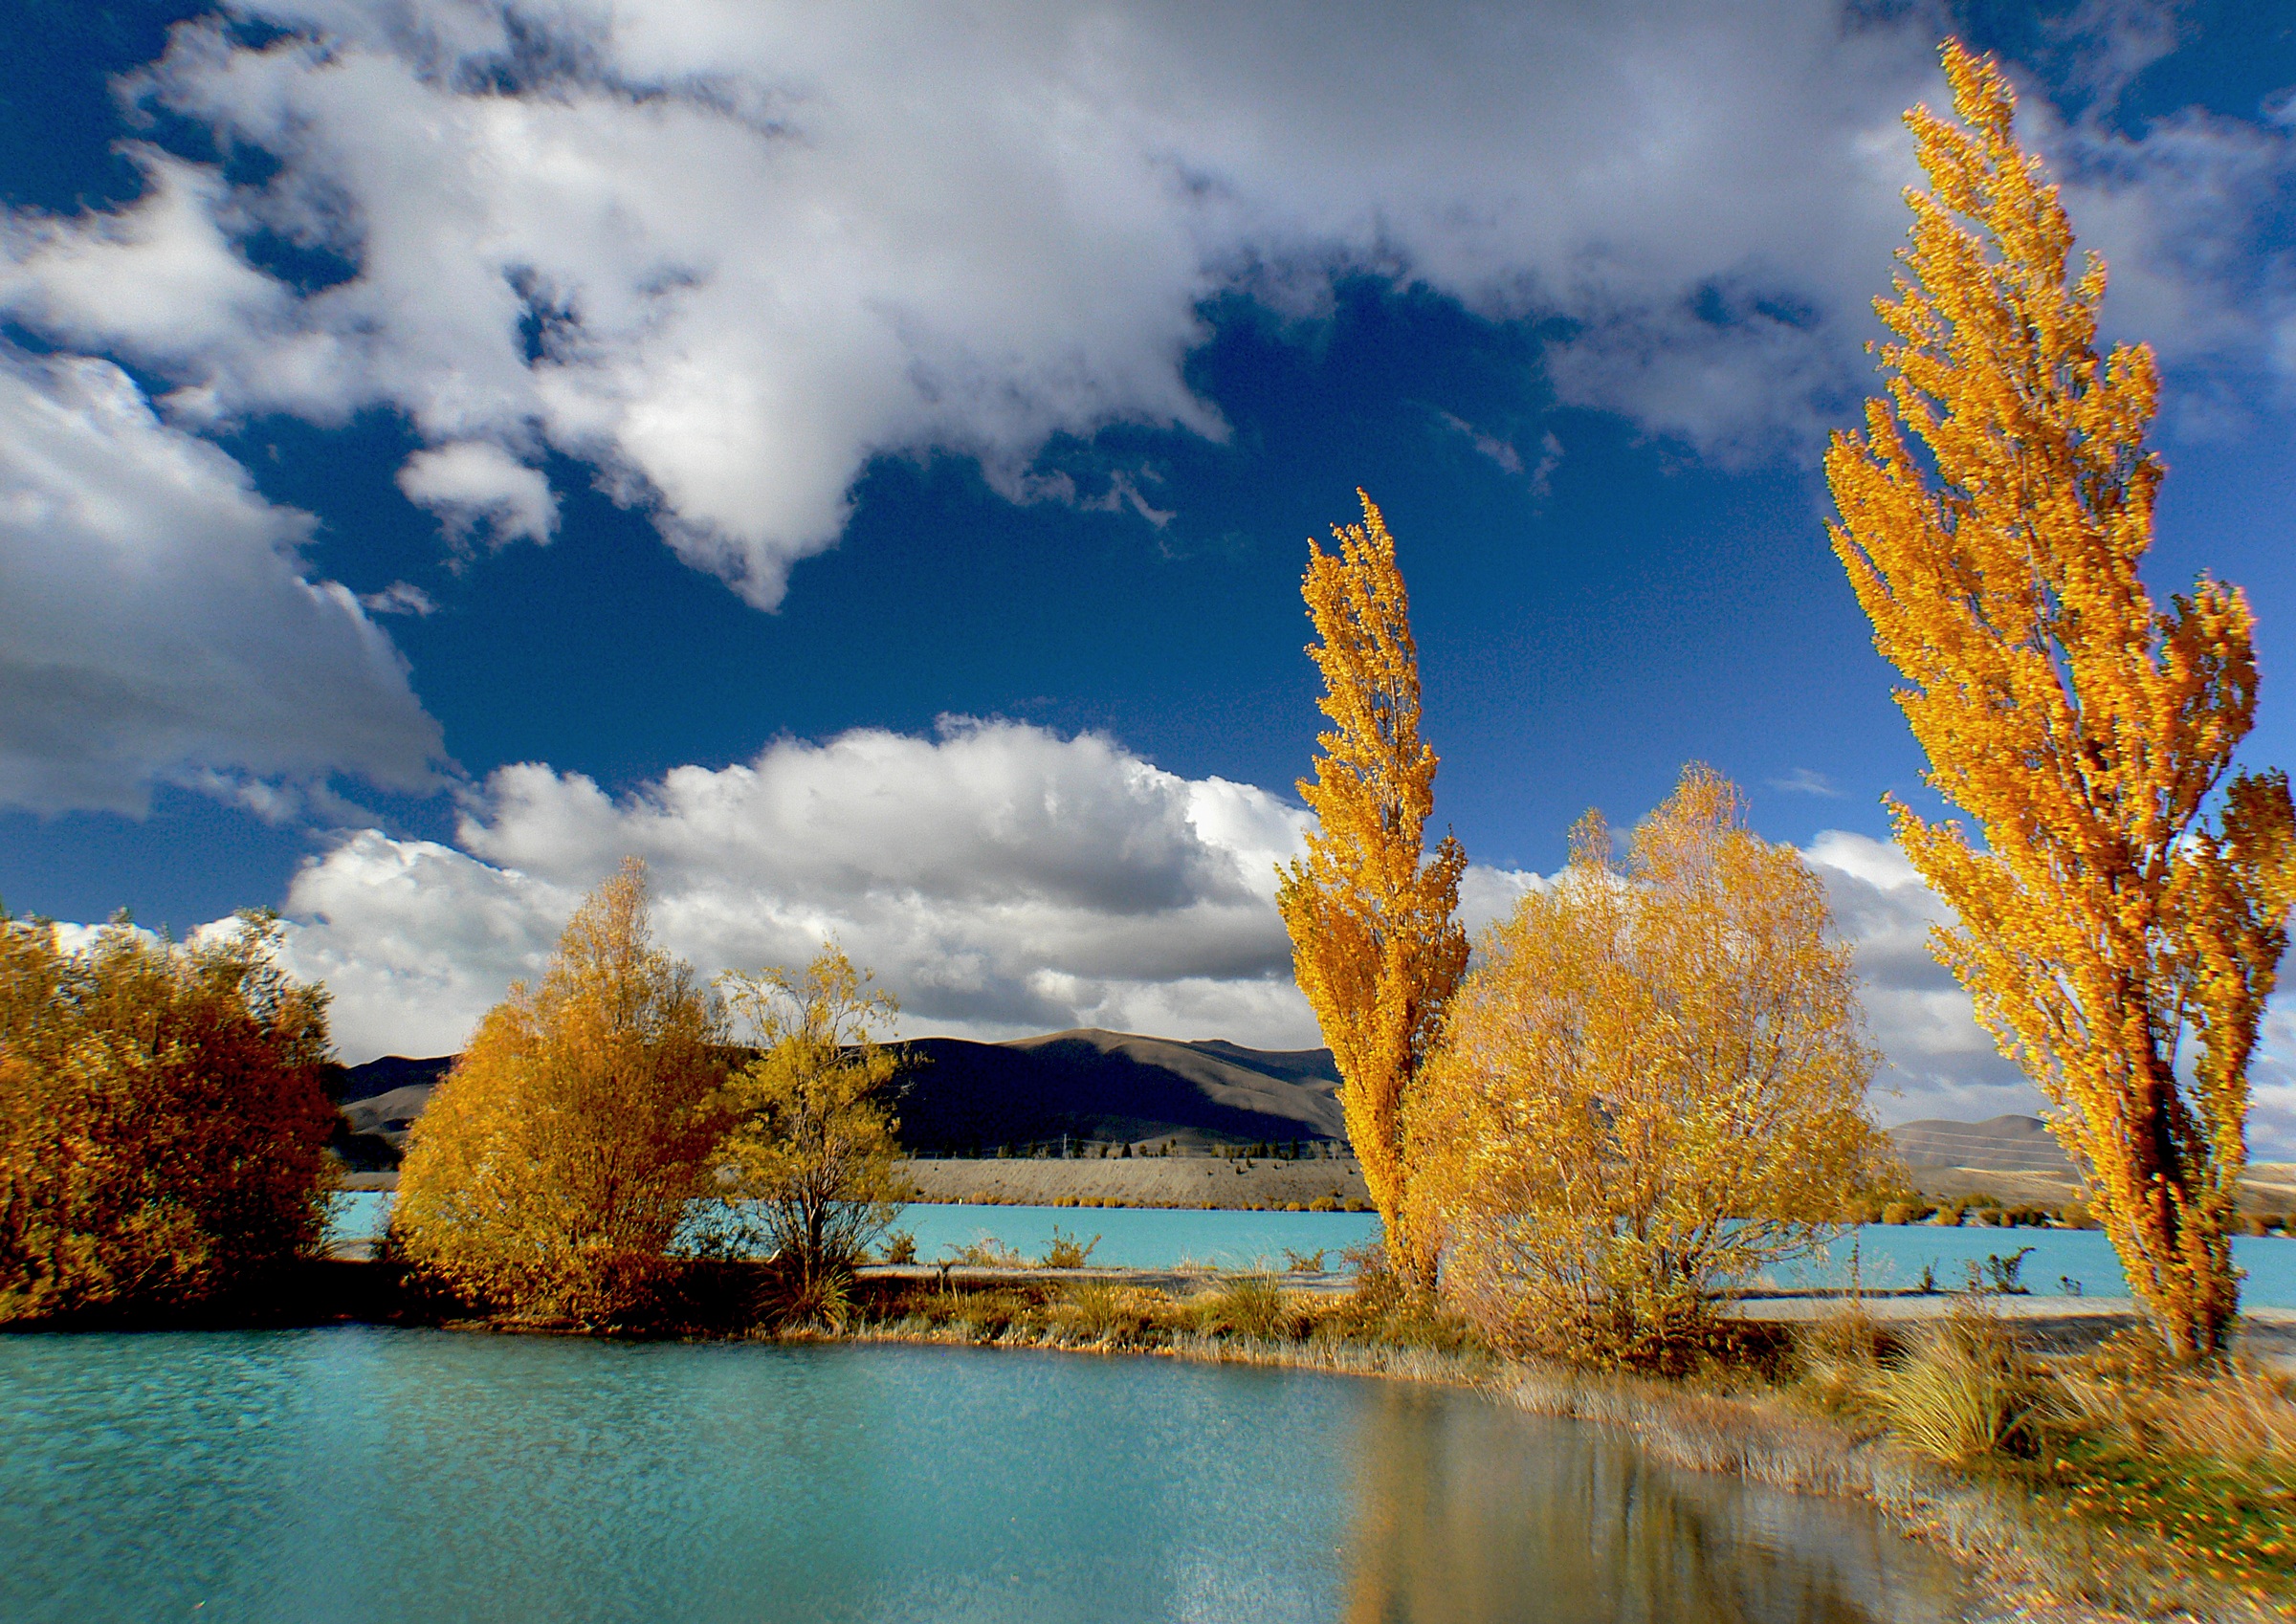
landscape, tree, water, nature, grass, cloud, plant, sky, sunlight, morning, leaf, flower, lake, frost, river, evening, reflection, autumn, season, waterway, newzealand, geotagged, canterbury, fourseasons, autumncolour, woody plant